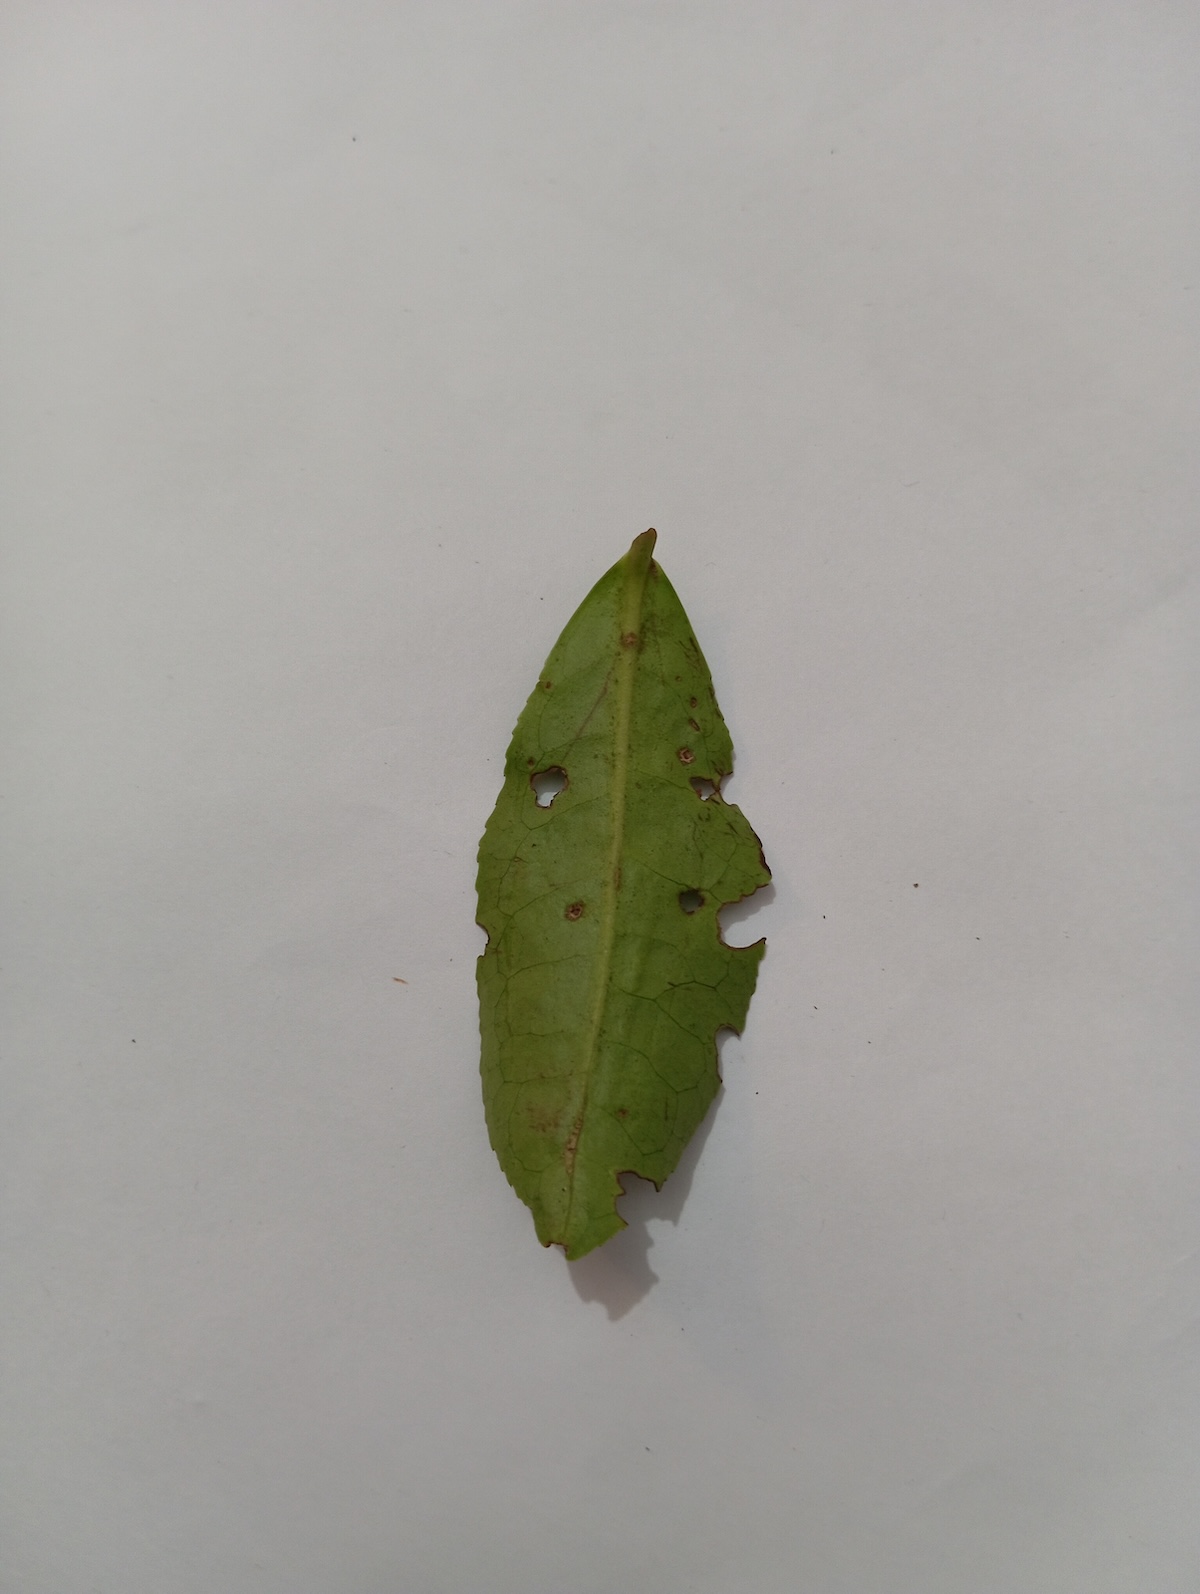
Label: Green mirid bug